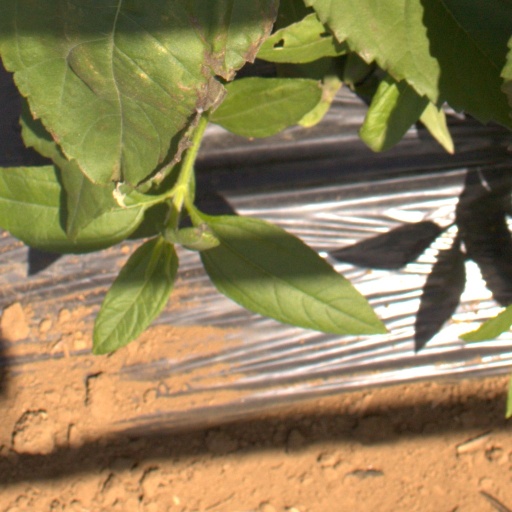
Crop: Jerusalem artichoke